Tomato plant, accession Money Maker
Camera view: tilt-top (135 deg); turntable rotation: 330 degrees
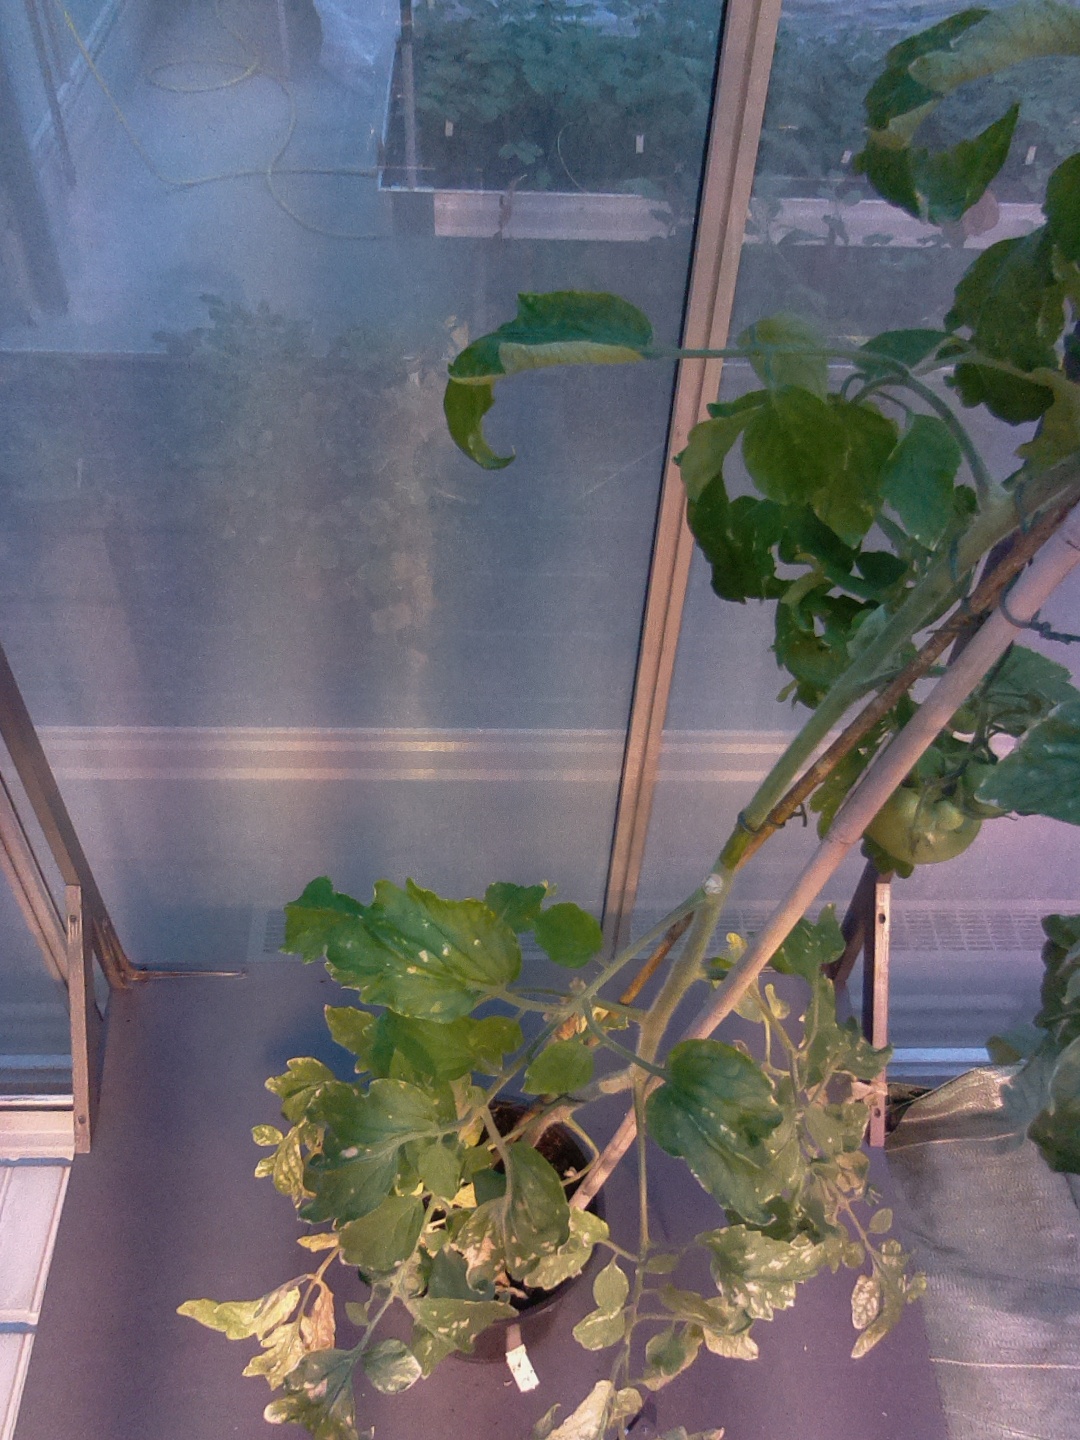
BBCH growth stage 77: 70%-80% of final fruit size